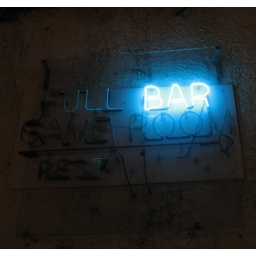
This is a photograph I took of a bar sign at Jannus Landing in Saint Petersburg, Florida.